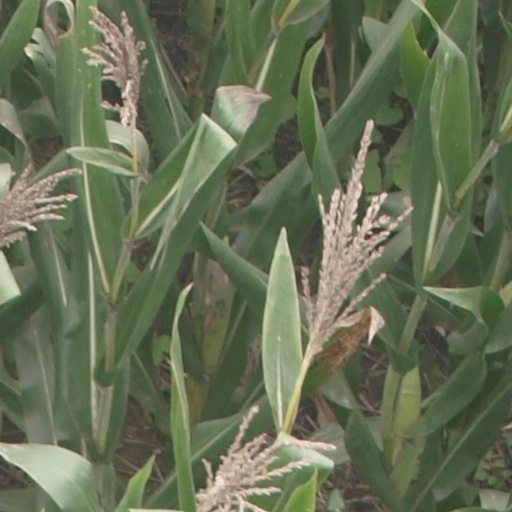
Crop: maize; corn